Kitty Rothschild

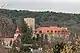
Schloss Enzesfeld, 2020

Katherine "Kitty" Wolf was born in Philadelphia, Pennsylvania on 13 March 1885. She was a daughter of the Dr. Lawrence Wolff (1844–1901), a physician in Philadelphia, and Mary Olivia ( Keys) Wolff (1864–1897), who married in 1883. Her father was an 1880 graduate of Jefferson Medical College. Her maternal grandparents were Dr. Roger Keys and the former Kate Olive Cathcart.